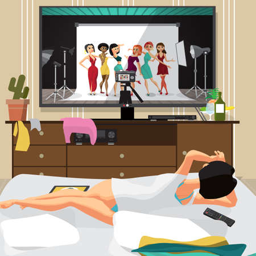
young lazy woman is lying on the couch and watching a movie on tv .